LOT Polish Airlines

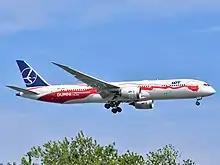

Nine Ilyushin Il-18 turboprop airliners were introduced in June 1961, leading to the establishment of routes to Africa and the Middle East, and in 1963 LOT expanded its routes to serve Cairo. In the 1970s there were added lines to Baghdad, Beirut, Benghazi, Damascus and Tunis. The Antonov An-24 was delivered from April 1966 (20 used, on domestic routes), followed by the first jet airliners Tupolev Tu-134 in November 1968 (which coincided with the opening of a new international terminal at Warsaw's Okęcie Airport). The Tu-134s were operated on European routes. The Ilyushin Il-62 long-range jet airliner inaugurate the first transatlantic routes in the history of Polish air transport to Toronto in 1972 as a charter flight and a regular flight to New York City in 1973. LOT began service on its first Far East destination – Bangkok via Dubai and Bombay in 1977.